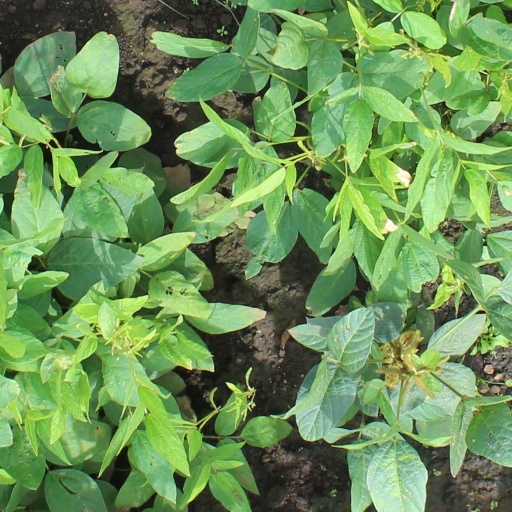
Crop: soybean